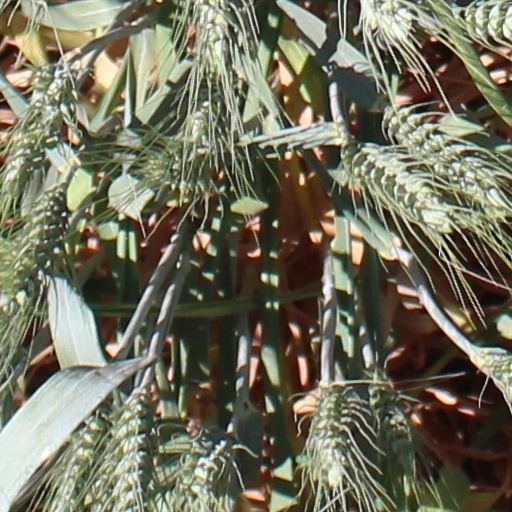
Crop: wheat